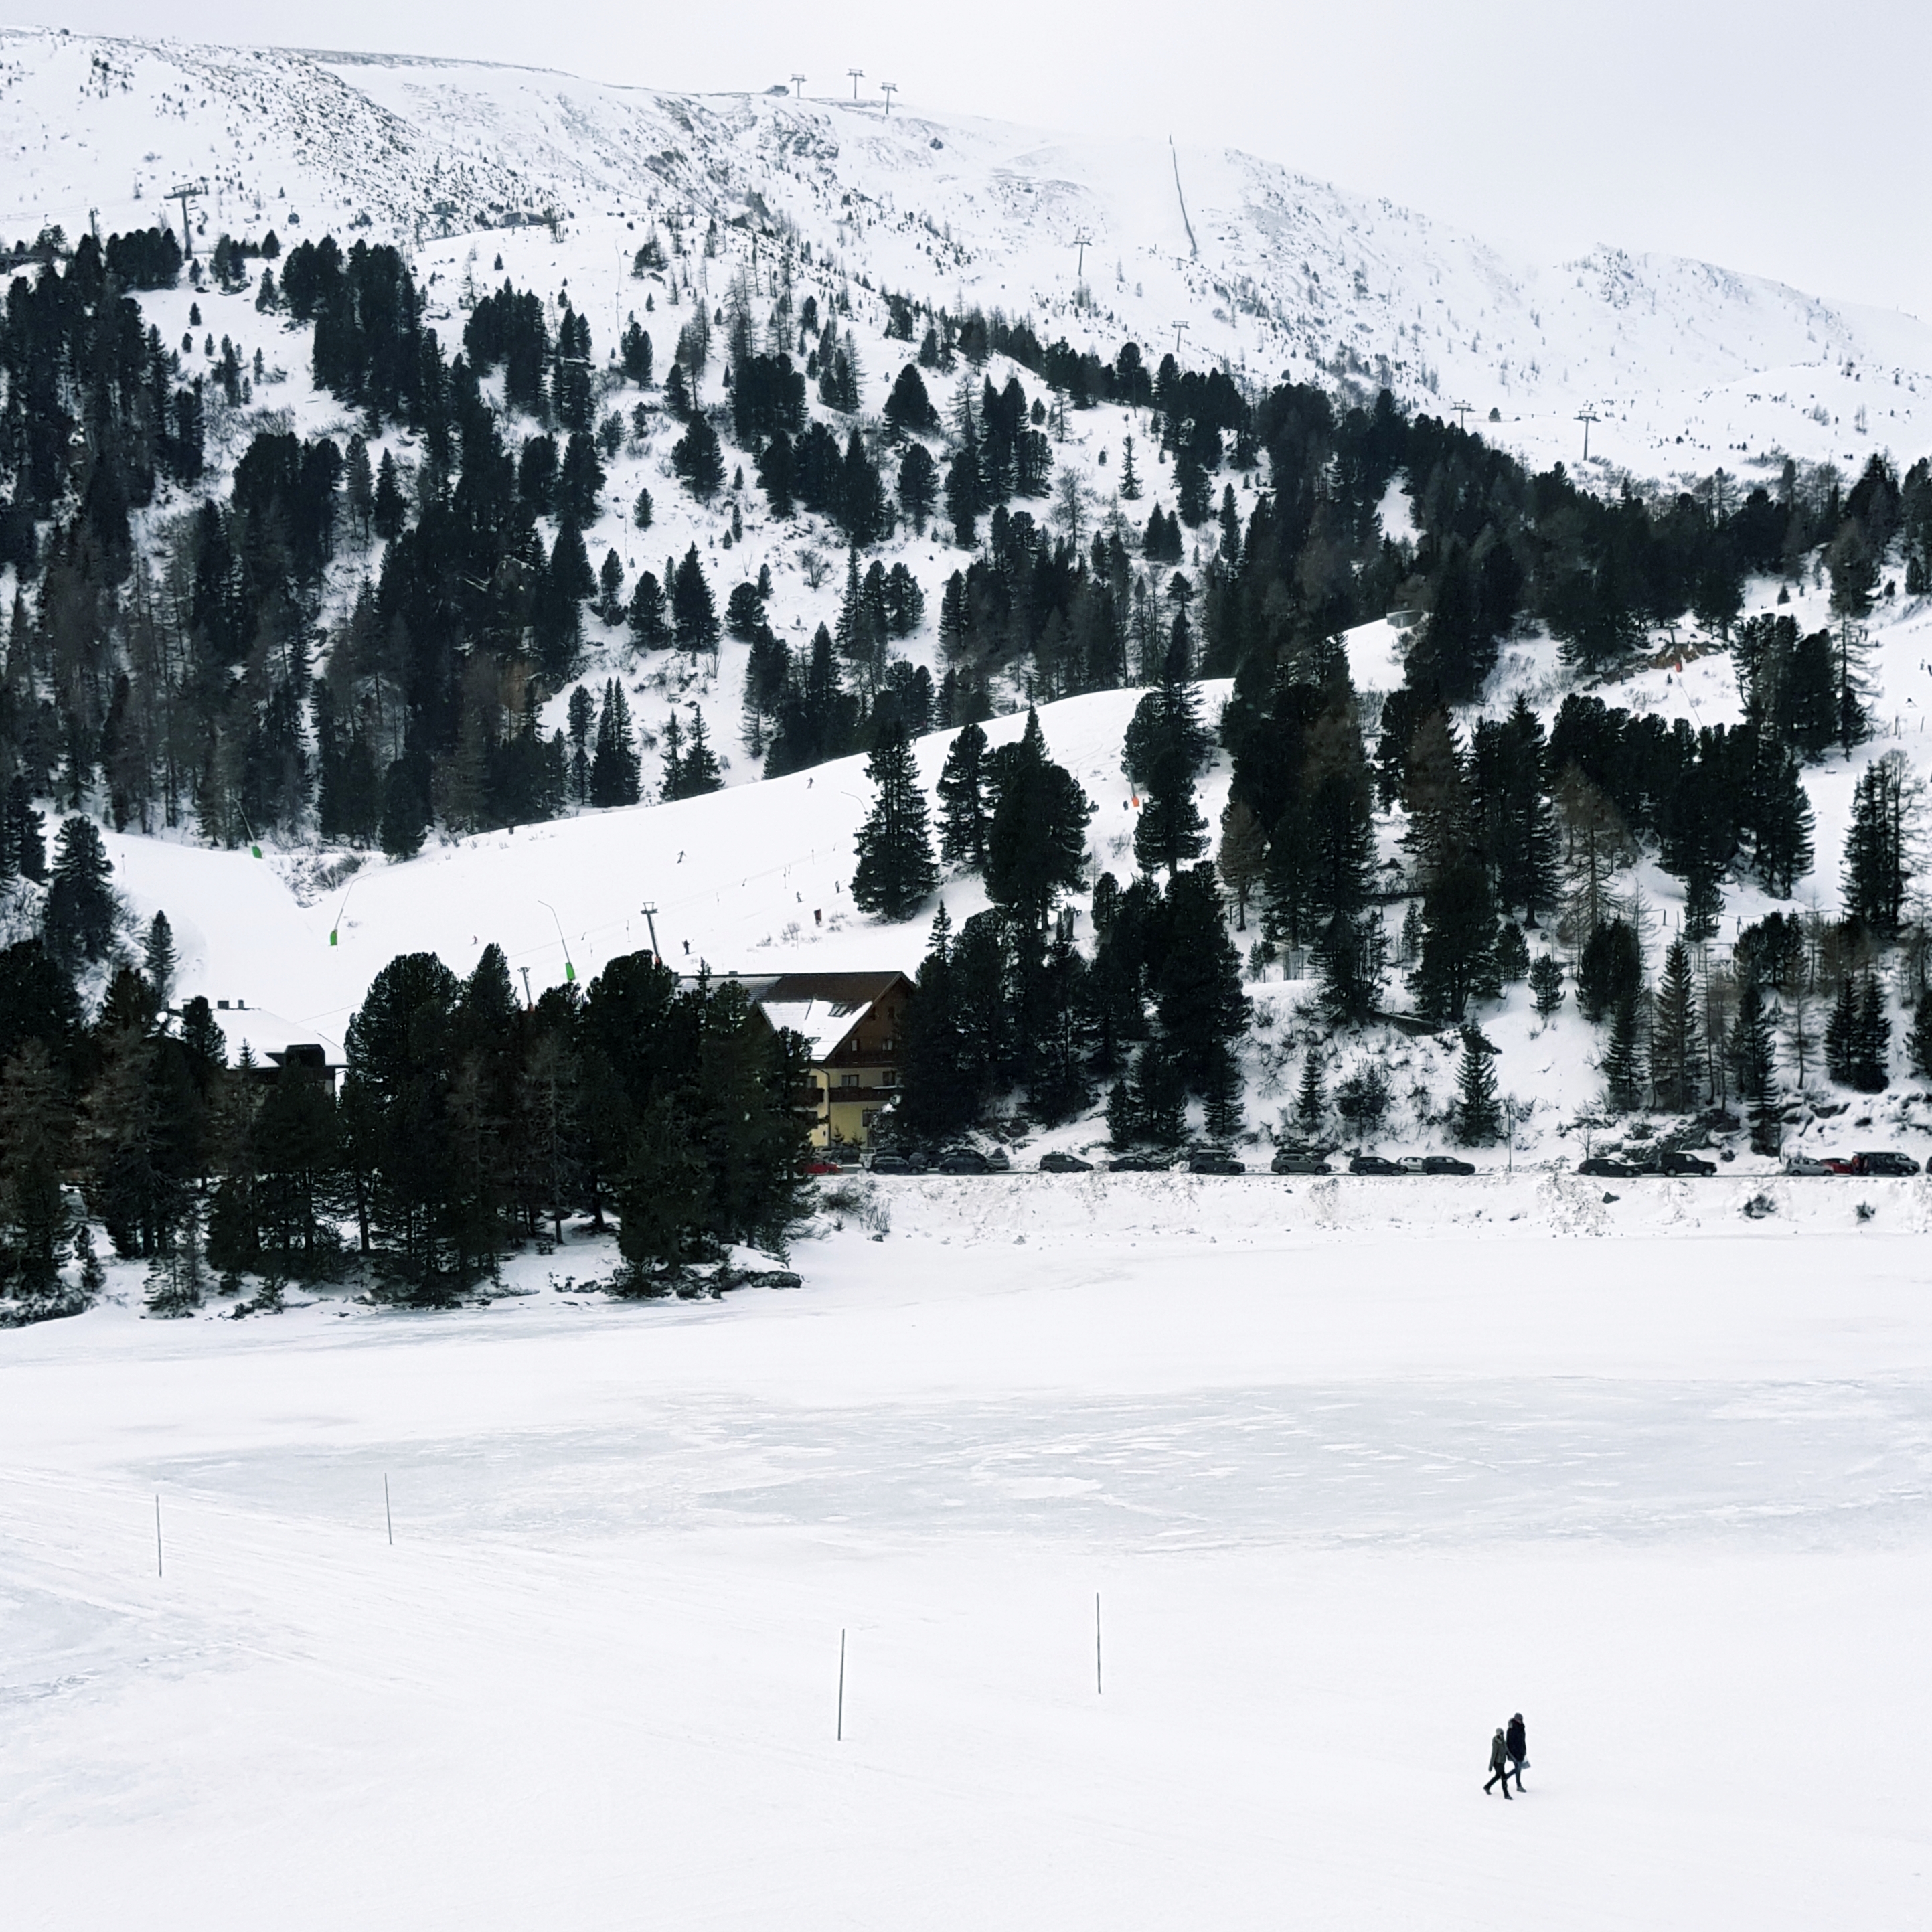
frozen, lake, snow, white, winter, geological phenomenon, mountain, glacial landform, tree, hill station, black and white, freezing, terrain, mountain range, nunatak, slope, massif, landscape, monochrome photography, ice, fell, hill, cirque, recreation, ice cap, pine family, alps, pine, conifer